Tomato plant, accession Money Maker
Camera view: vertical (180 deg); turntable rotation: 150 degrees
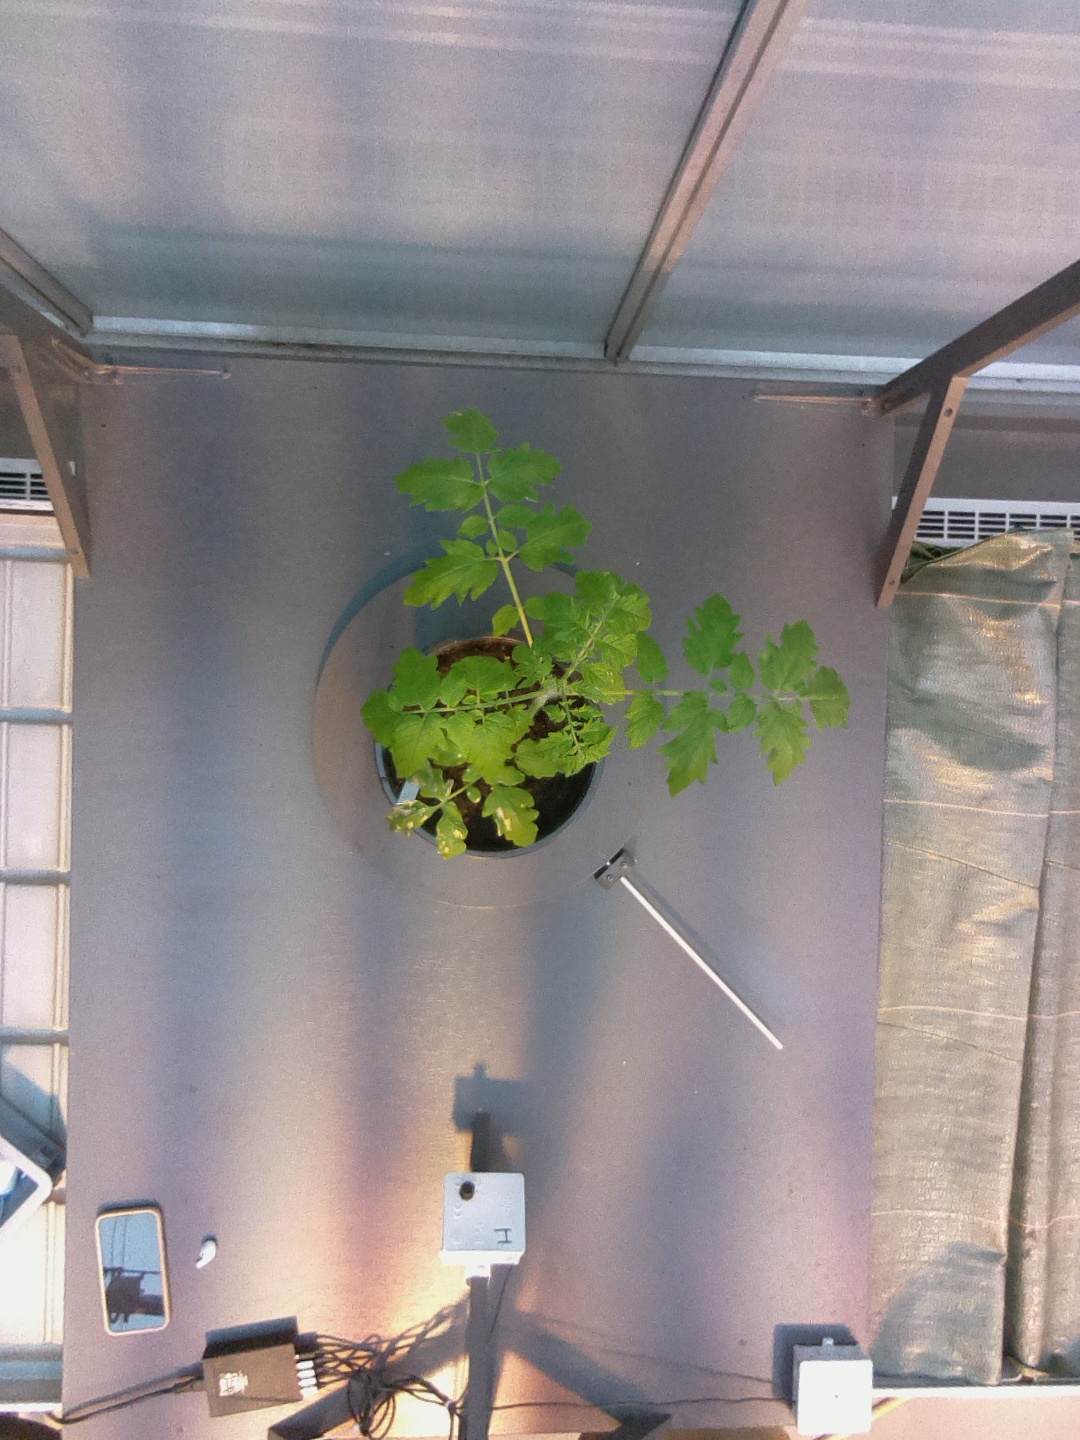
BBCH growth stage 14: 8 of true leaves visible